Kirtland's warbler

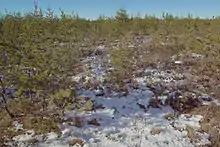
This Lower Peninsula jack pine stand was slightly too young in 2002, but by 2008 made good breeding habitat. By 2015–2020, the mature trees would form a forest nearly 20m high, rendering it unsuitable for Kirtland's warbler breeding.

The status of the overwintering habitat has been contentious, with researchers disagreeing. Mayfield (1992, 1996) first stated that the bird inhabits the shrub layer. Lee "et al". (1997) also believed that the warbler inhabits shrubs, but they concluded that the species is entirely dependent on pineyards, stating that before the advent of deforestation of the high coppice after the colonisation of The Bahamas by pre-colonial Lucayan peoples, the bird must have been restricted to the northwestern islands which harbour these pineyards and absent from central, eastern and southern islands such as Eleuthera. Sykes and Clench (1998), basing their analysis on 96 unambiguous records of both collected specimens and observations on thirteen different islands, as well as almost 451 observations over three months of the same two banded individuals on Eleuthera, refuted the claim, finding that by far most records were from regrown coppice after abandonment of agricultural fields. Like Mayfield, they state many of the earlier records used by Lee "et al". were tainted by misidentification with "S. dominica flavescens", a similar-looking subspecies that was not adequately described or illustrated at the time of the recordings. A few months later, Haney "et al". (1998) published a repudiation of Sykes and Clench based on 101 warbler records, wherein they claimed the warblers do not prefer scrub coppice and reiterated their earlier assertion that the primary habitat of the birds was pineyards. They went even further in concluding that the world population of the warbler was not limited by the situation in their breeding range in Michigan, but that historic fluctuations in their population were instead being determined by the status of the pineyards in Bahamas. A detailed study by Wunderle "et al". (2010) using a much larger sample size of new data from 153 capture sites and 499 observations, and investigations of the diet, found that Sykes and Clench had been correct, and there was no validity to the assertions of Lee, Walsh-McGehee and Haney. Jones "et al". (2013), researching the warbler on an island where pineyards had never grown, hypothesized that a sampling bias for birds in pineyards had skewed the results of the research presented by Haney "et al". Despite the evidence, Birdlife International, which performs the IUCN Red List assessments, has consistently shown preference for the Haney "et al". interpretation, stating that the conclusion that "changes in population have occurred contemporaneously with the degradation and recovery of the north Bahamas pine ecosystem" is more compelling than that the recovery efforts in Michigan were having effects on the population size.